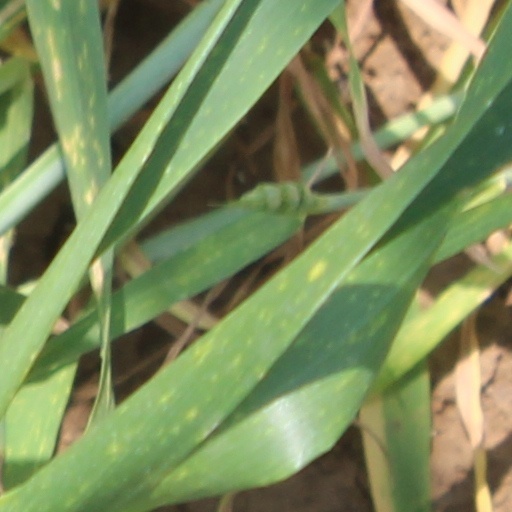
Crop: wheat